Emma Knyckare

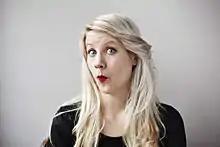

Emma Margareta Knyckare (born Andersson, 14 July 1987) is a Swedish comedian and radio presenter. Knyckare has hosted the radio shows "Morgonpasset", "Tankesmedjan" and her own radio show "Knyckare i P3". She was also one of the hosts for the radio and television charity show "Musikhjälpen" in December 2013.